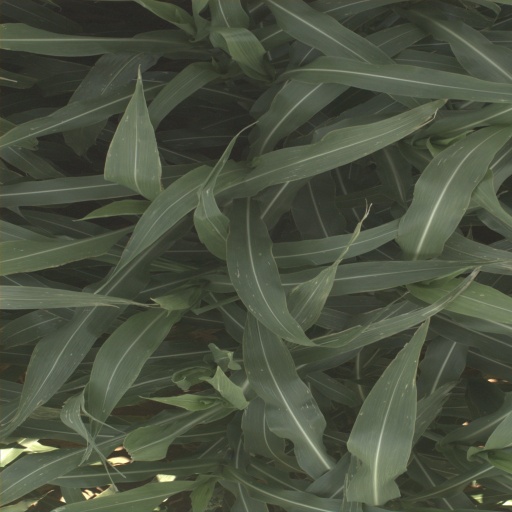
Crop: sorghum